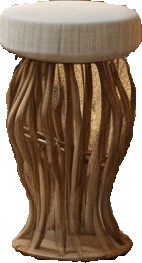
Surface category: chair